Collector, New South Wales

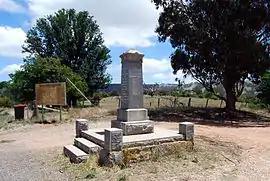
The War Memorial at Collector

Collector is a small village on the Federal Highway in New South Wales, Australia halfway between Goulburn and the Australian Capital Territory. It is seven kilometres north of Lake George. The name is also applied to the surrounding area, for postal and statistical purposes. At the , Collector and the surrounding district had a population of 376 people.